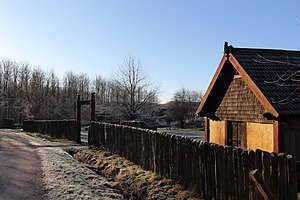
Vikingelandsbyen
Vikingelandsbyen i Albertslund.
Vikingelandsbyen indgang
Vikingelandsbyen er et historisk værksted og frilandsmuseum i Albertslund Kommune beliggende ved Risby i den nordlige del af kommunen. Vikingelandsbyen blev oprettet i 1992. I landsbyen findes bl.a. tre små grubehuse og et stuehus. I 2011 blev der indviet en ny stald.